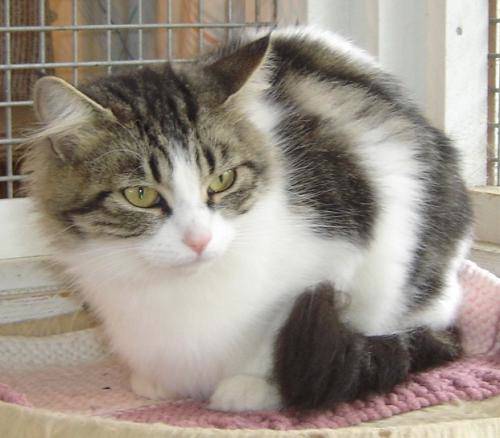
Label: cat